Malahang Mission Station, Lae

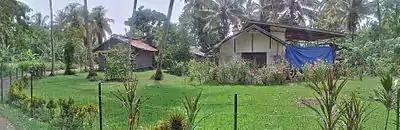
Photo of the old library at Malahang Mission Station

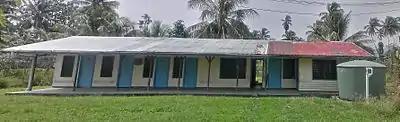
Photo of the visitors barracks at Malahang Mission Station

"Lutheran Mission 2 miles NE of Lae. Staff now in Australia. Was equipped with a radio telephone, but equipment removed by administration. Large airdrome with repair workshops 1 mile to NE. Sawmill (with tractor) 2 miles to north. Plantation to north or airdrome. Plantation. 3 miles NE. 300 acres coconuts, also sawmill to north of plantation. House, trade, store, copra store. Owned by Lutheran mission Photograph 14 (Photo 13 depicts teachers house (see workshop photo), church, native school, mission house)Malahang Airfield is three miles NE of Lae. 600 x 90 yds wide. Runs NW/SE (131 degrees).Extensions possible at present suitable for limited types of aircraft only. There were two hangars on NE edge of clearing. A clearing 80 x 200 yds has been made at the NW end."